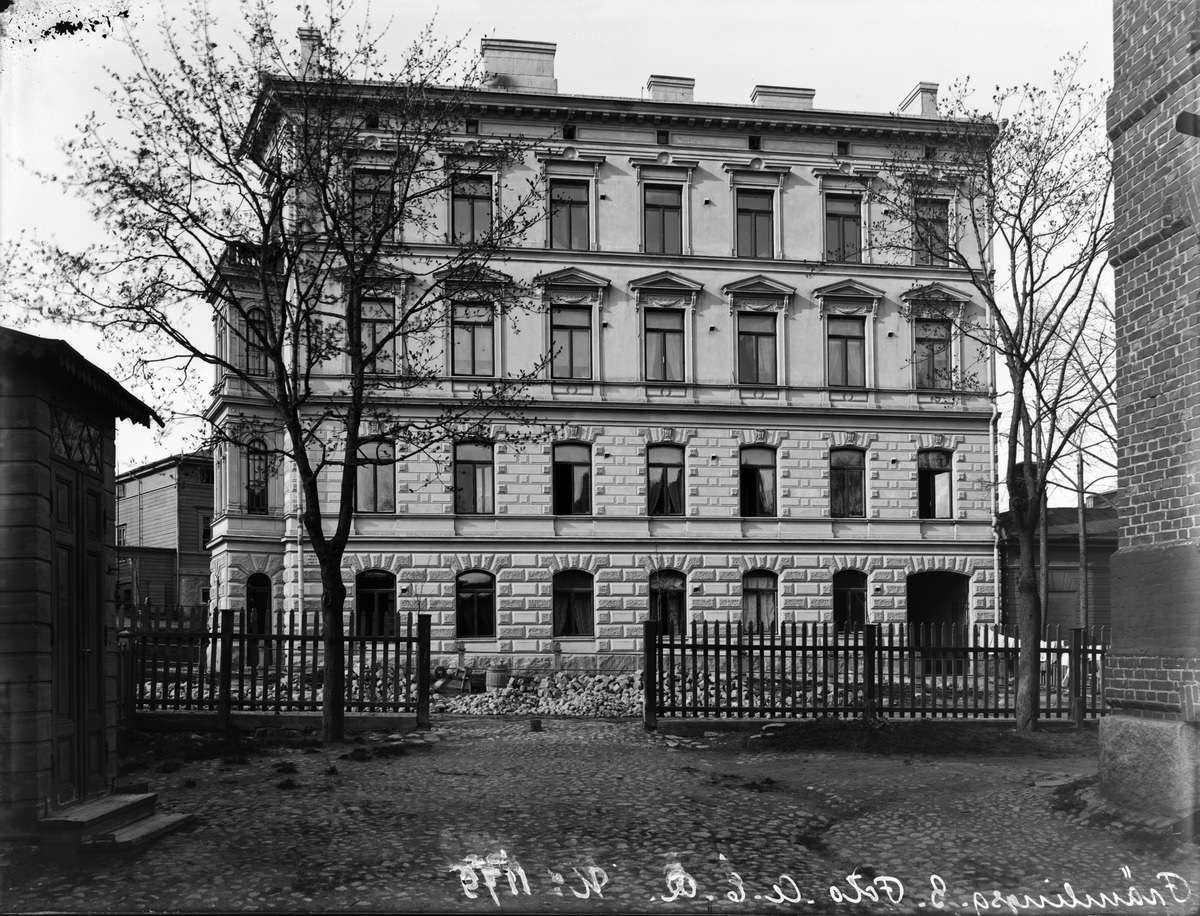
Muukalaiskatu 3 - Vuorimiehenkatu 4, arkkitehti Selim A
sisällön kuvaus: Muukalaiskatu 3 - Vuorimiehenkatu 4, arkkitehti Selim A. Lindqvist. Rakennusta korotettiin ja vasemmalla näkyvä kärki pyöristettiin Max Frelanderin piirustusten mukaan vuosina 1936 - 1937. mustavalkoinen
Kuvaaja: Rosenbröijer, A.E., valokuvaaja
Ajankohta: kuvausaika 1900 n.
Paikka: Suomi, Uusimaa, Helsinki, Ullanlinna Helsinki, Muukalaiskatu 3. Vuorimiehenkatu 4